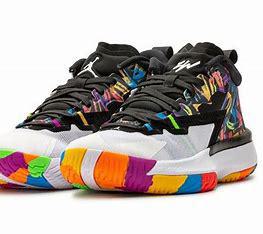
Brand: Jordan
Model: Zion 3